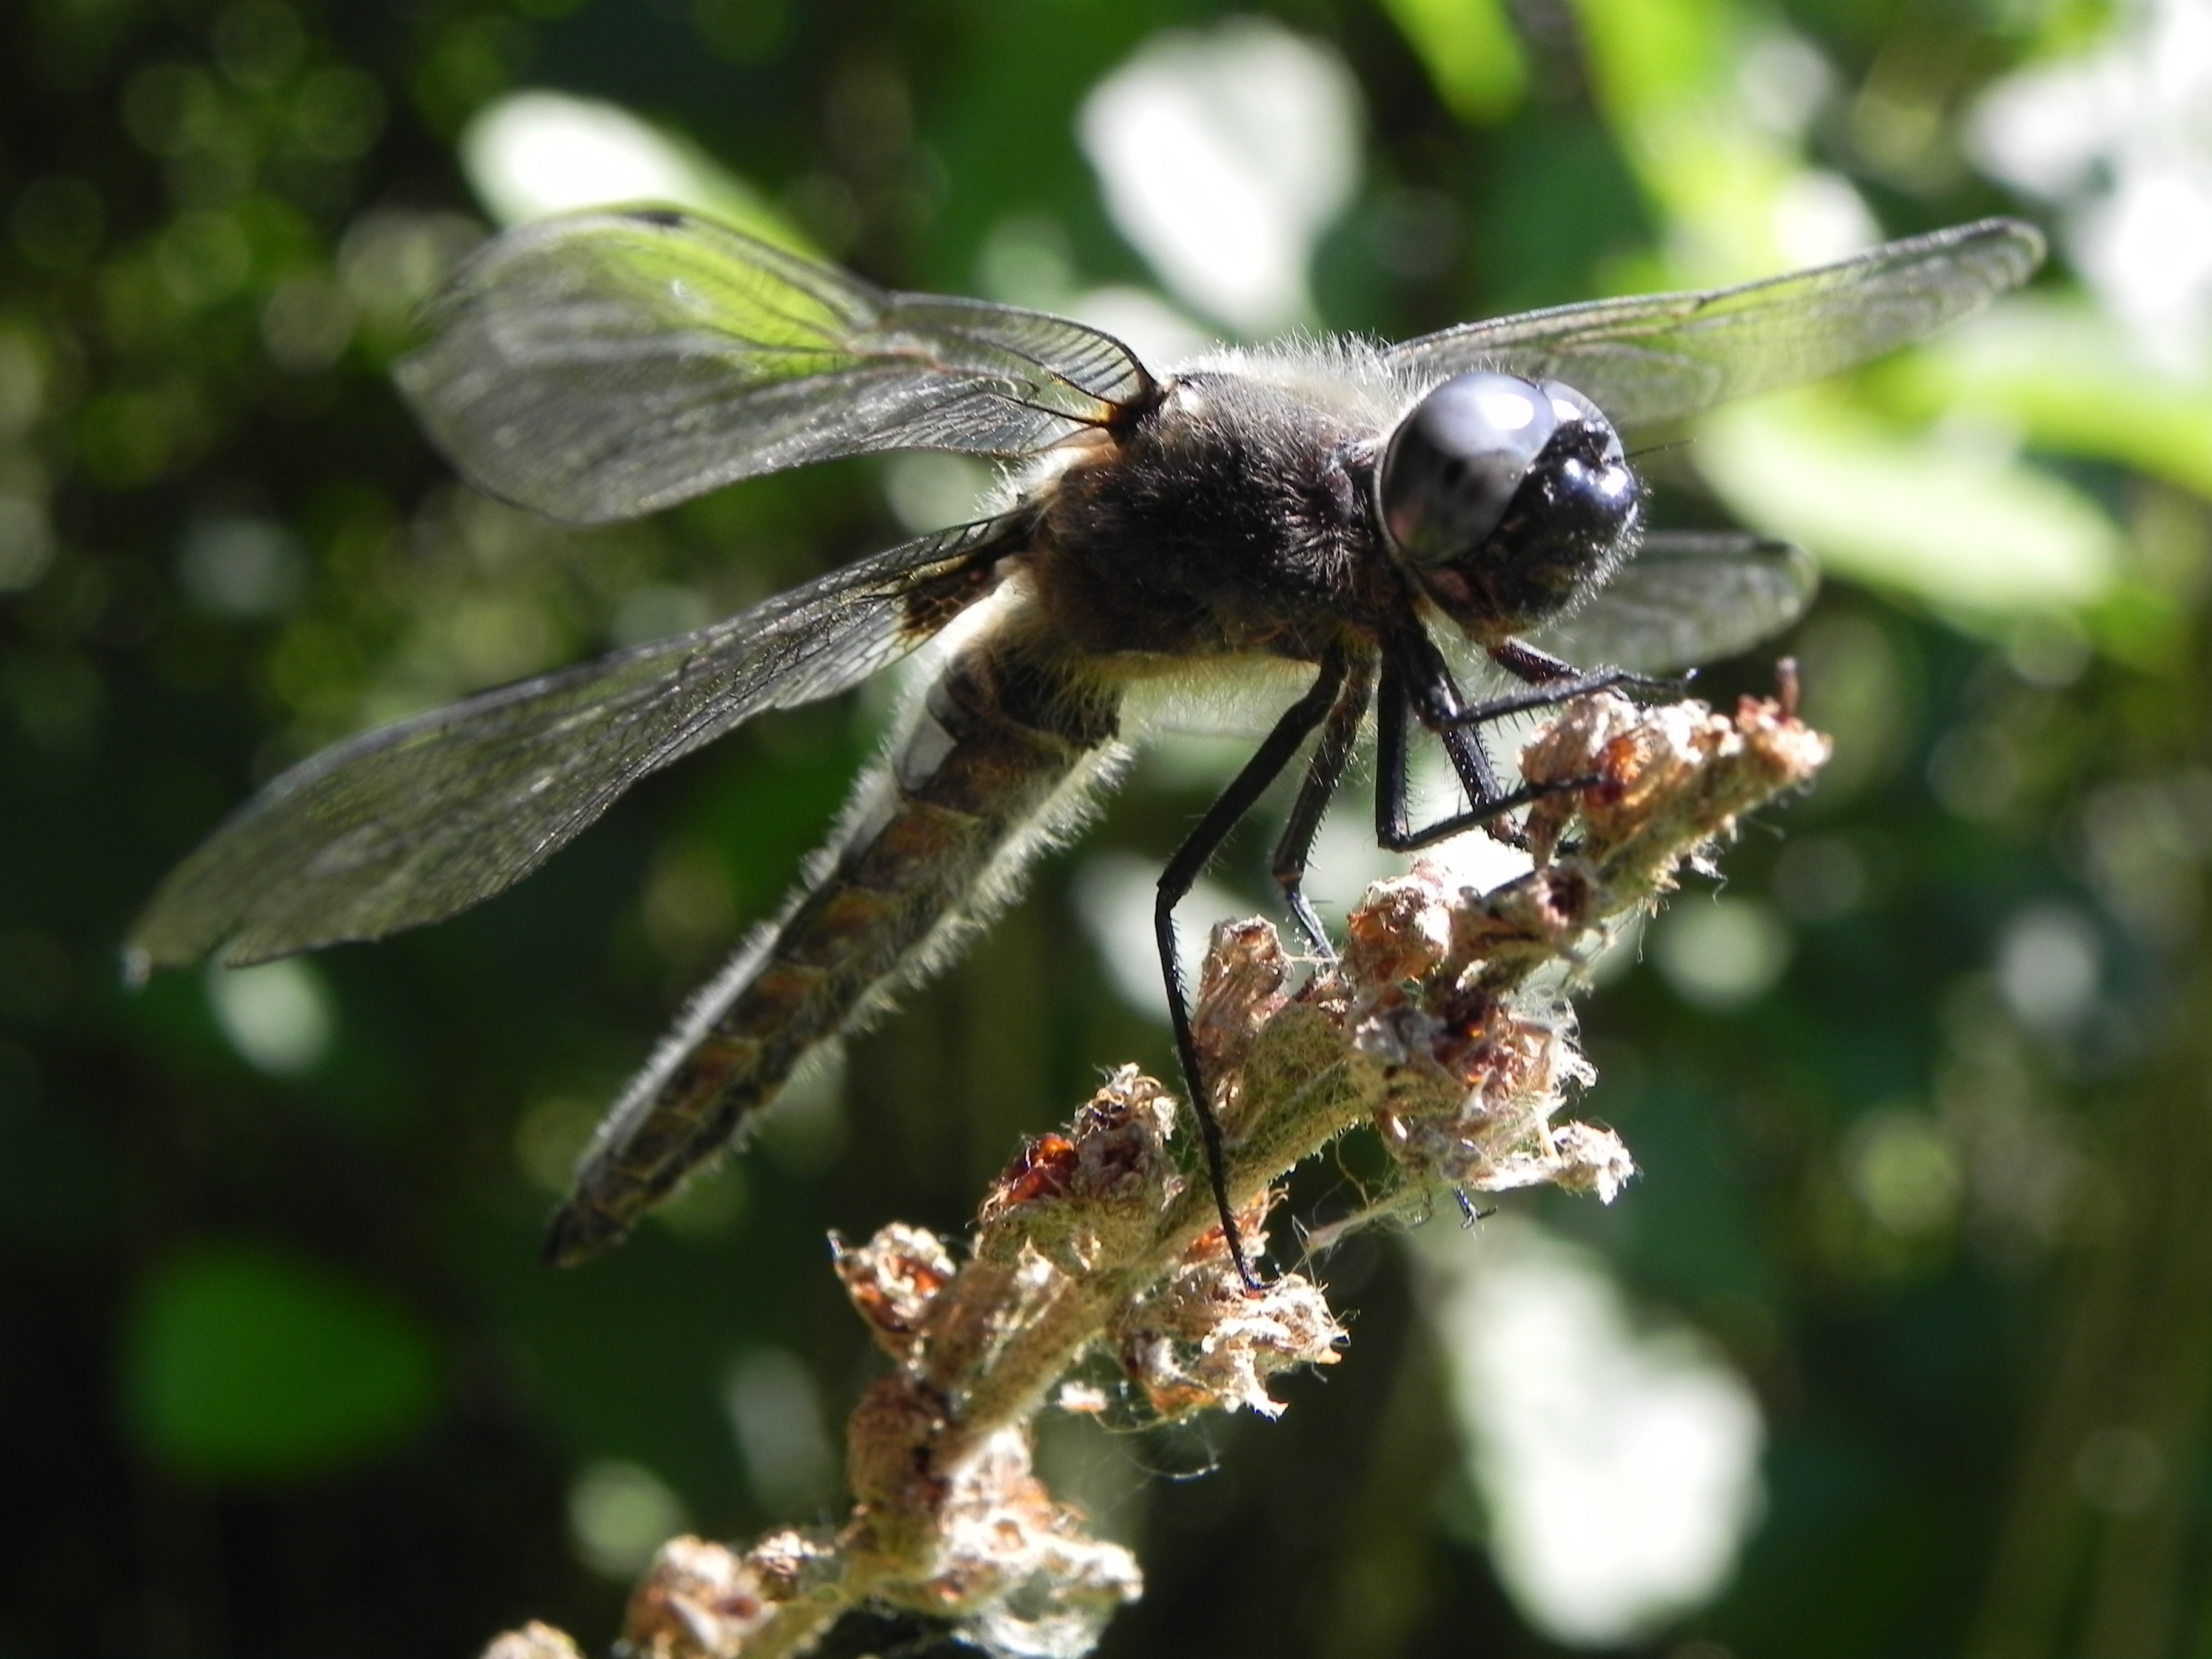
nature, outdoor, photography, flower, flying, fly, wildlife, insect, flight, flora, fauna, invertebrate, close up, wings, bee, dragonfly, creature, nectar, macro photography, arthropod, honey bee, dragonflies and damseflies, membrane winged insect